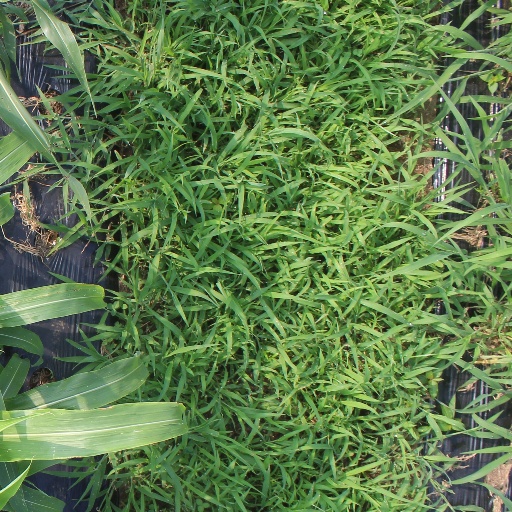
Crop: sorghum